Gate (film)

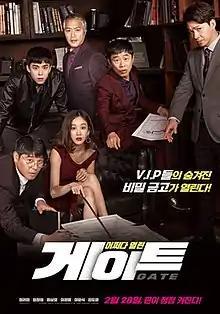
Theatrical poster

Gate is a 2018 South Korean crime comedy film directed by Shin Jai-ho.